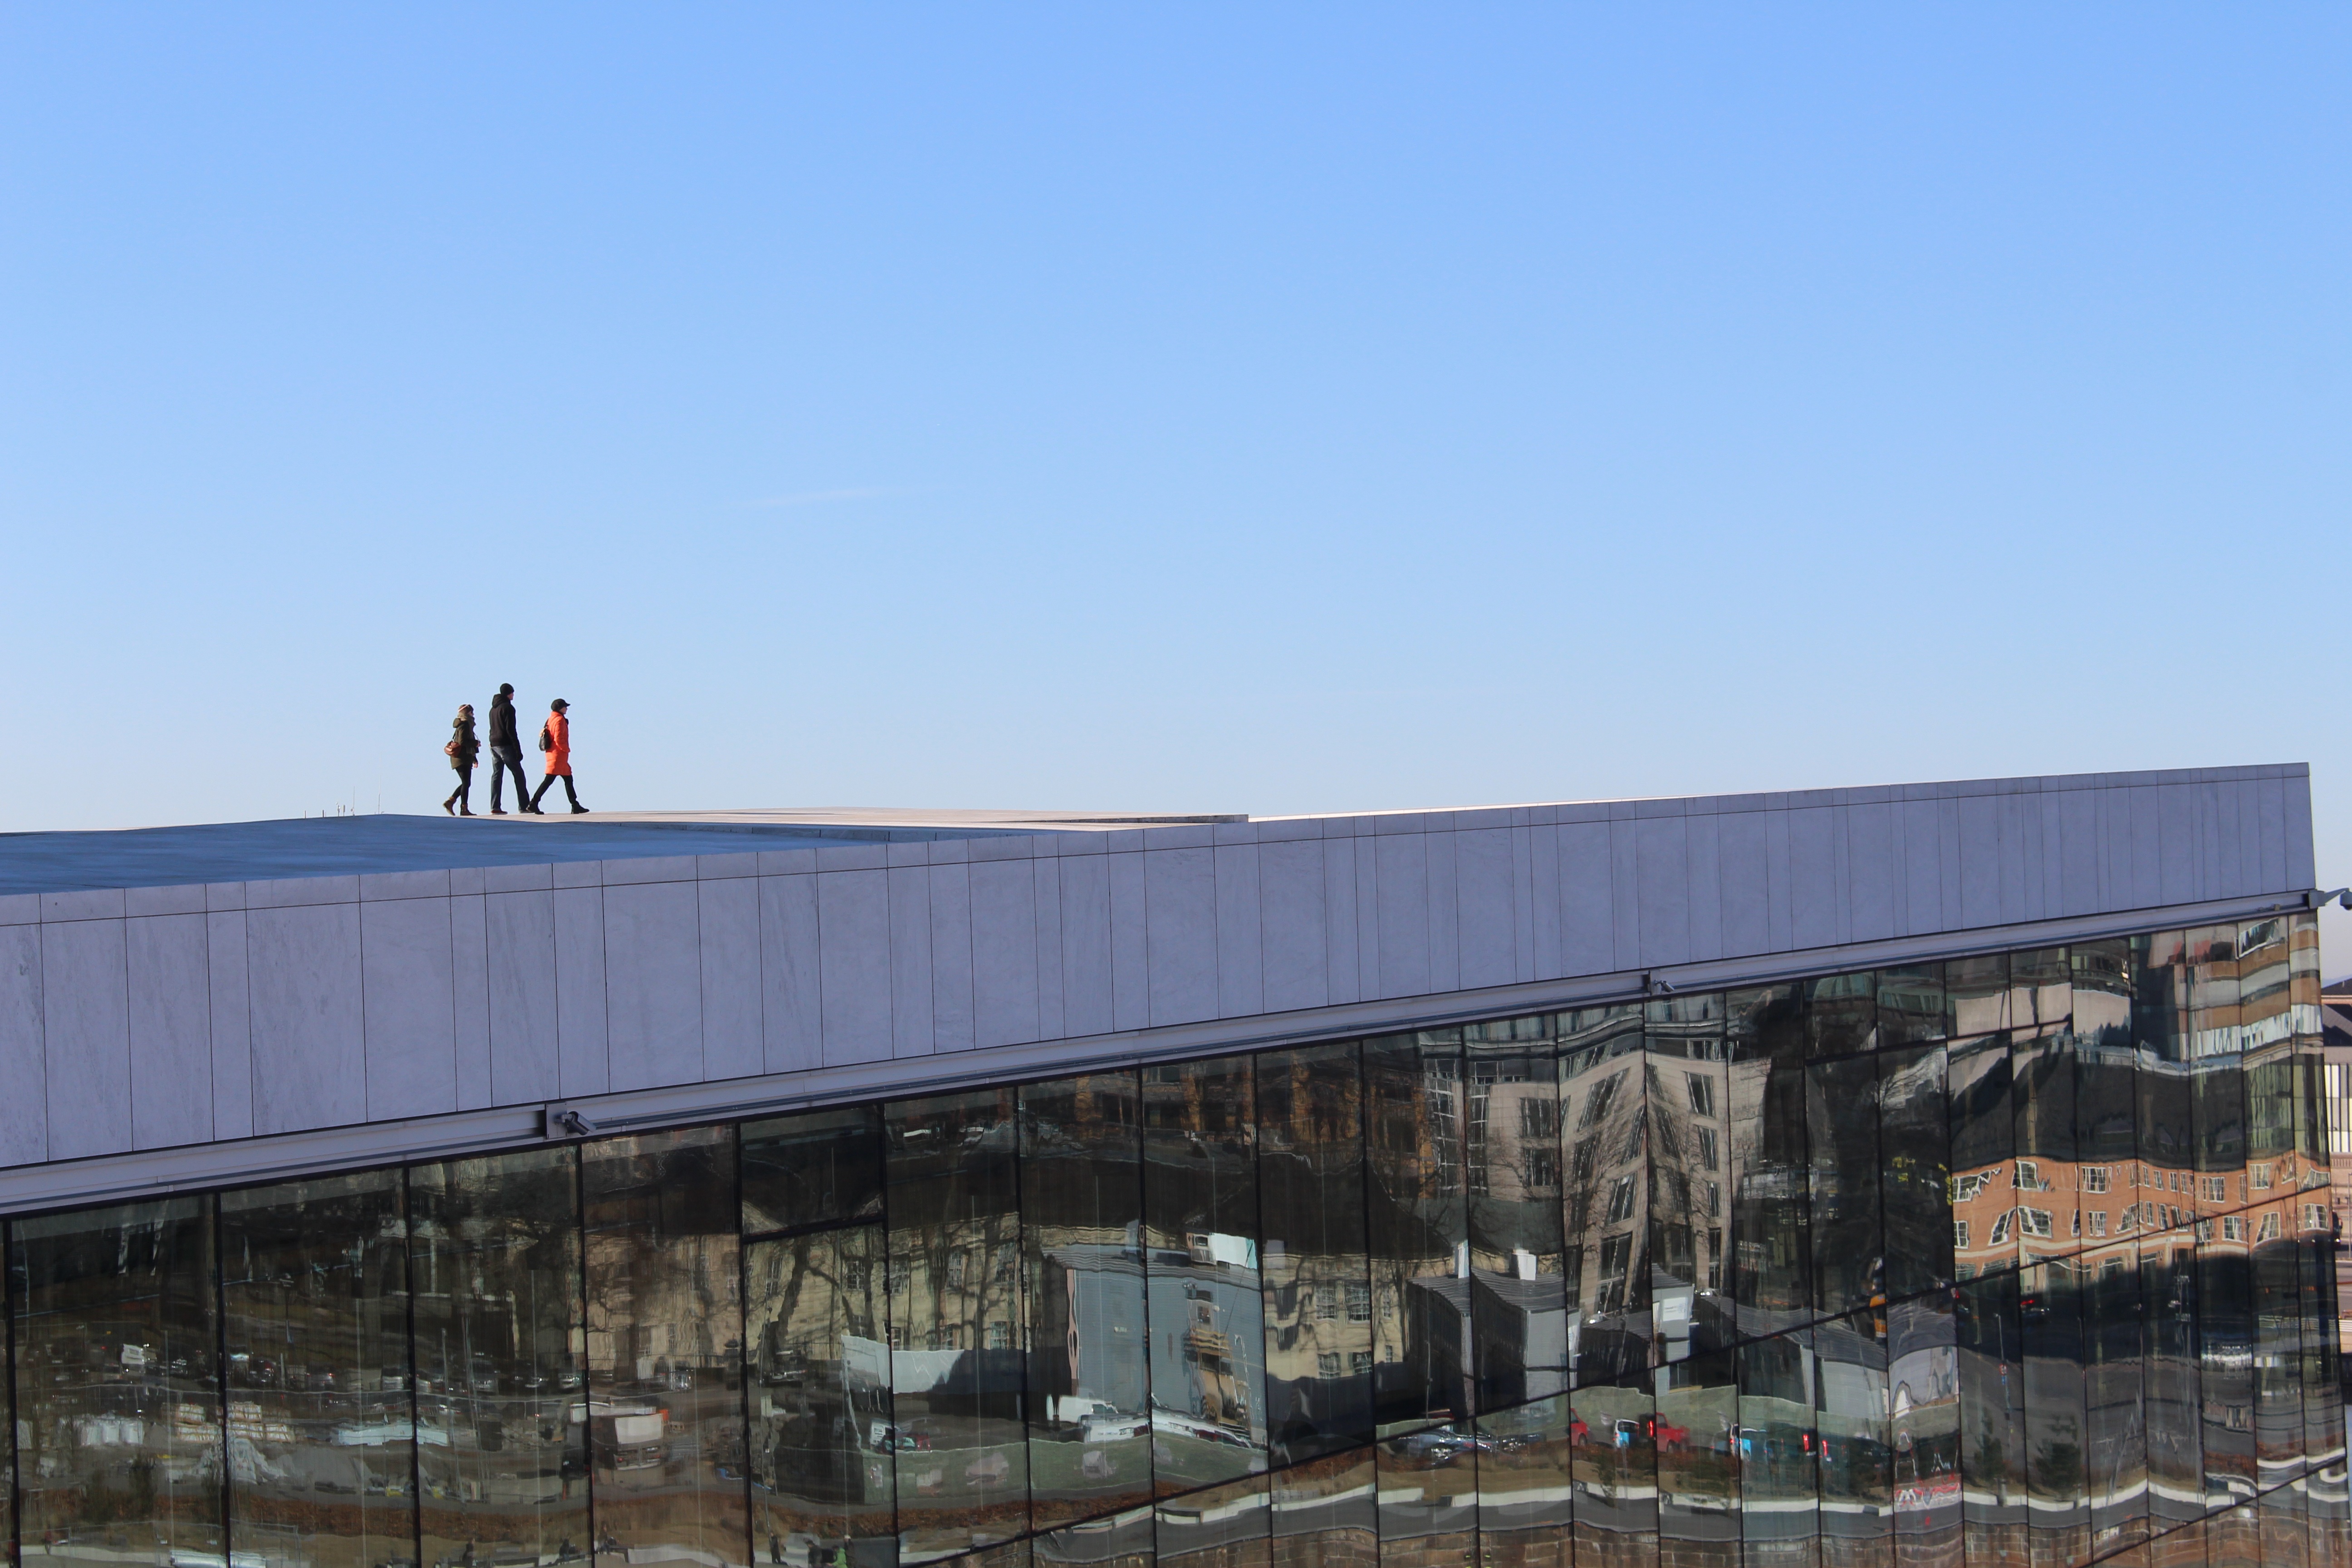
architecture, sky, white, bridge, building, transport, opera, opera house, arena, mirror, norway, norge, scandinavia, oslo, visitoslo, alexandra gutthenbach lindau